Energy conservation in the United States

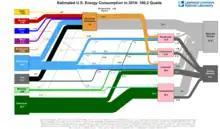
US Energy Consumption, 2019

The United States is the second-largest single consumer of energy in the world. The U.S. Department of Energy categorizes national energy use in four broad sectors: transportation, residential, commercial, and industrial. Energy usage in transportation and residential sectors (about half of U.S. energy consumption) is largely controlled by individual domestic consumers. Commercial and industrial energy expenditures are determined by businesses entities and other facility managers. National energy policy has a significant effect on energy usage across all four sectors.